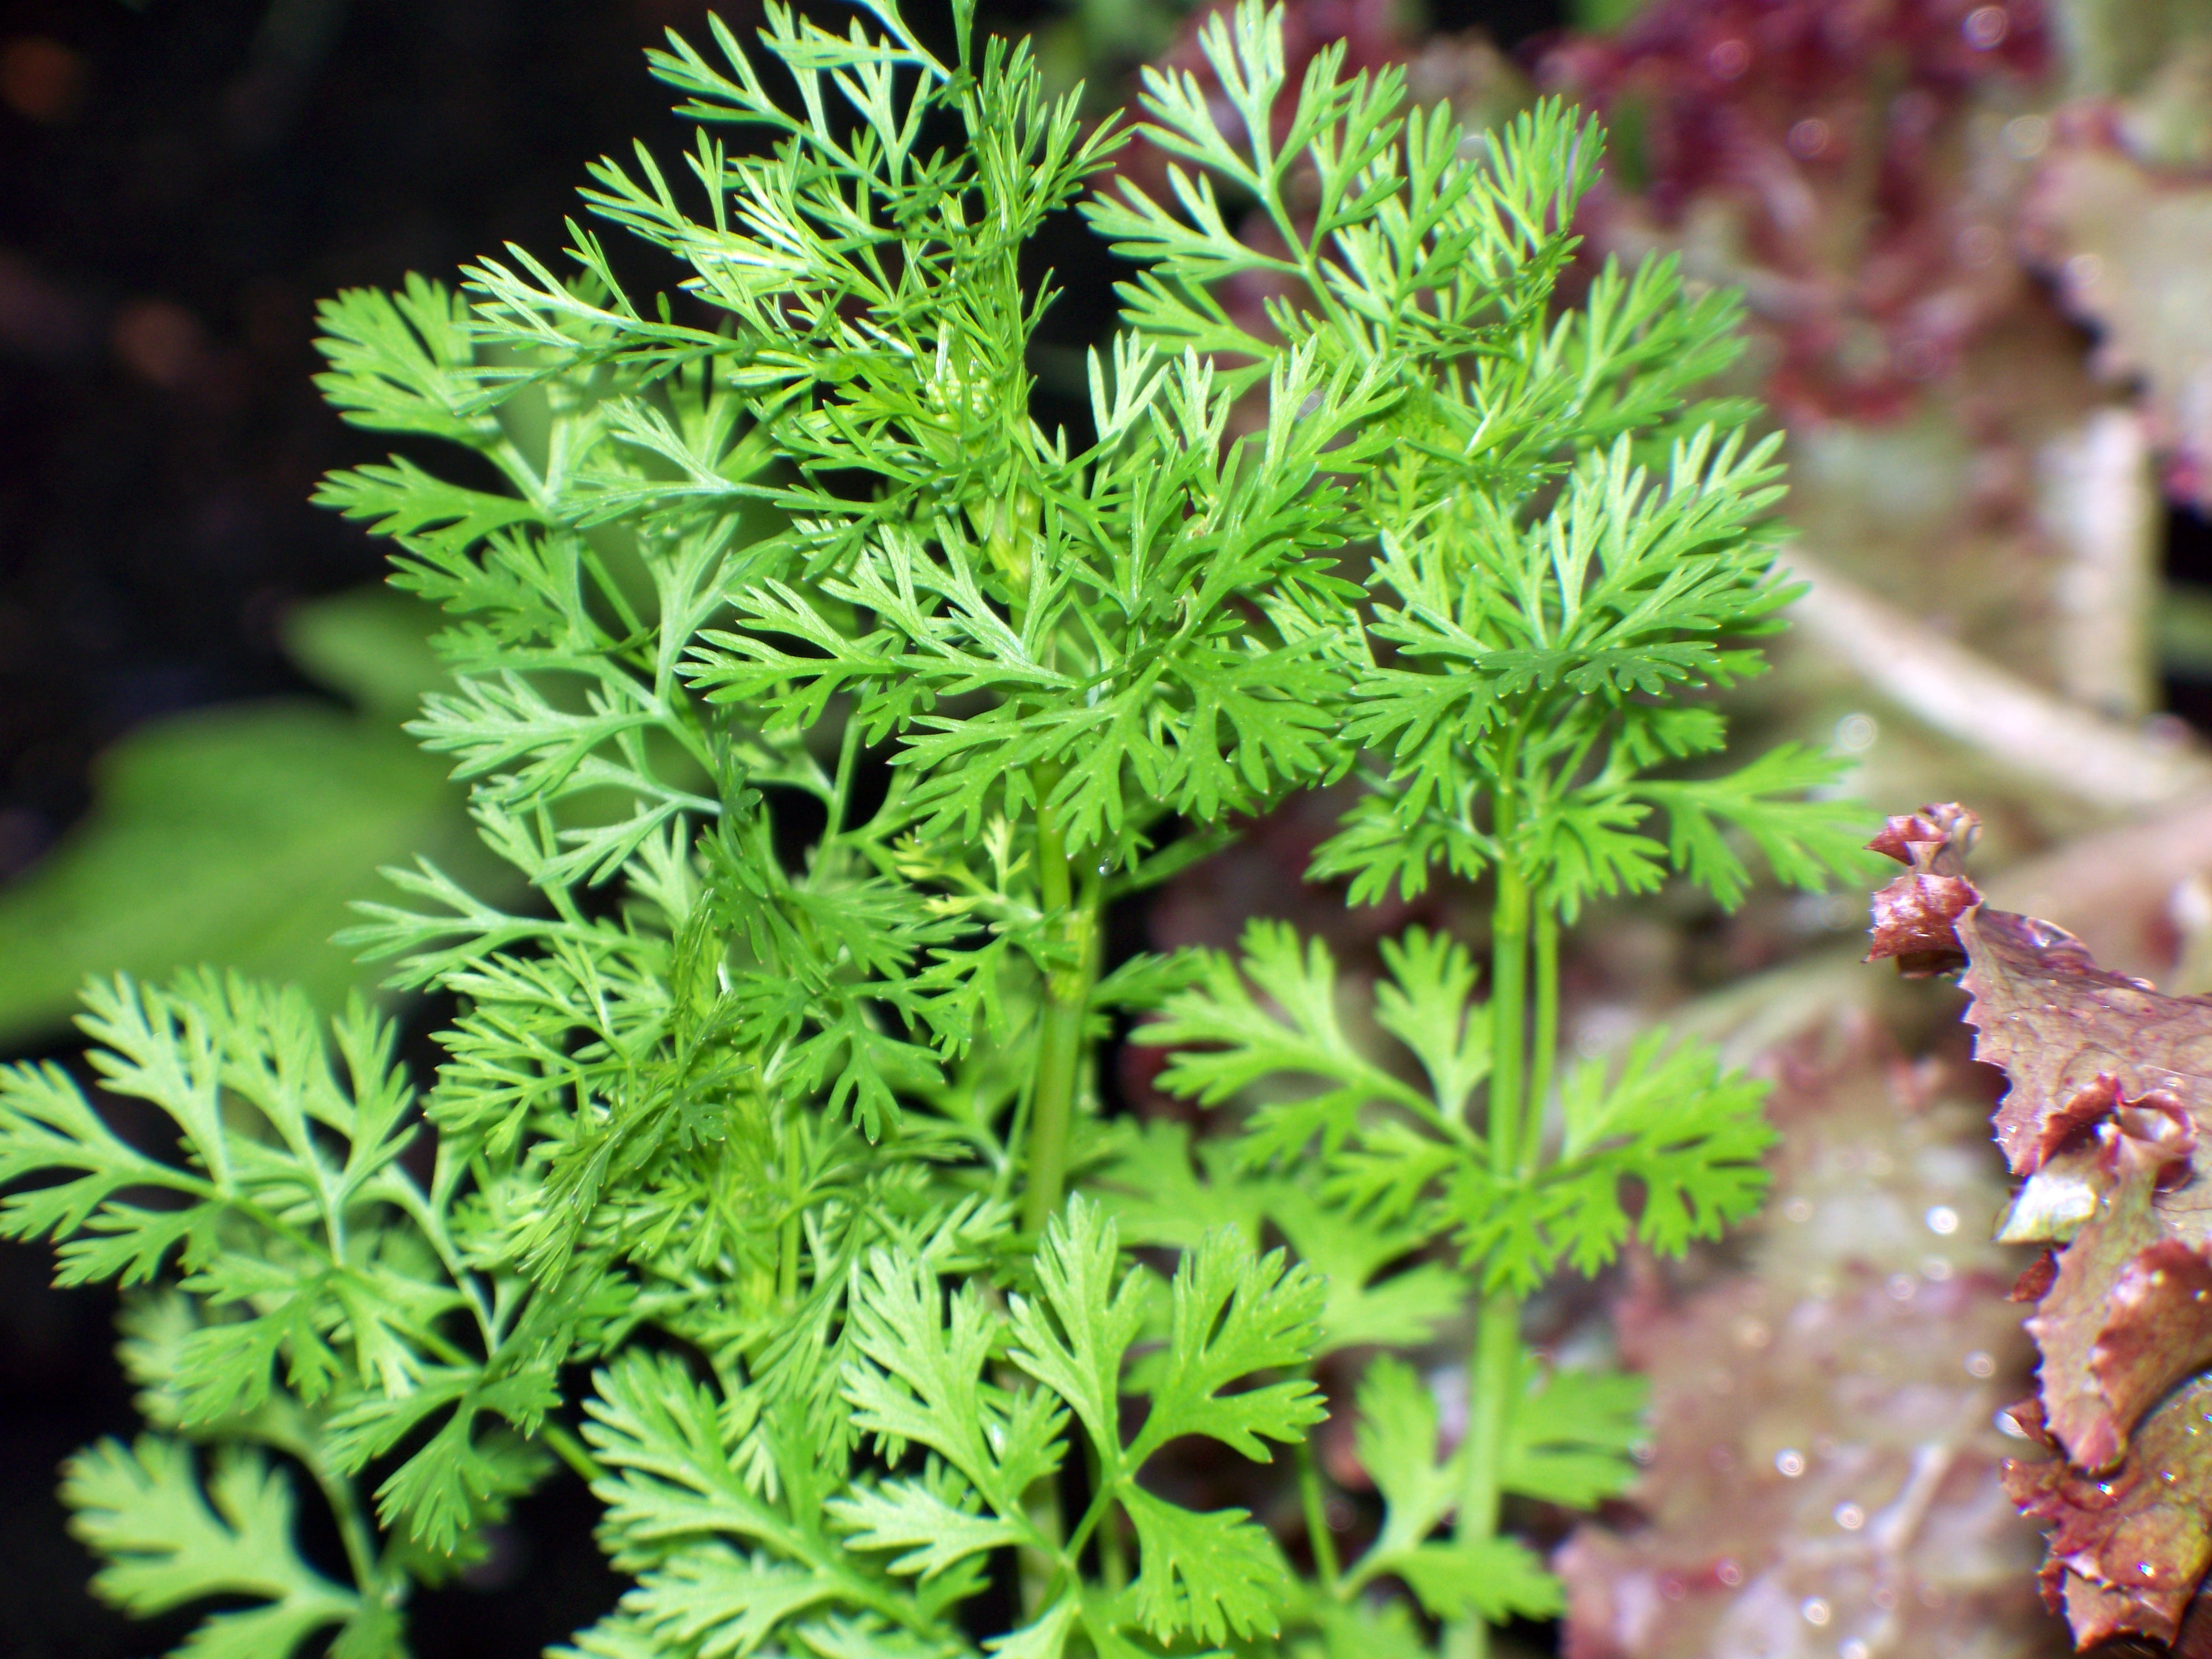
plant, leaf, flower, herb, flowering plant, land plant